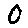
Label: 0